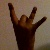
The image shows a hand gesture representing the number 8 in Indian Sign Language.